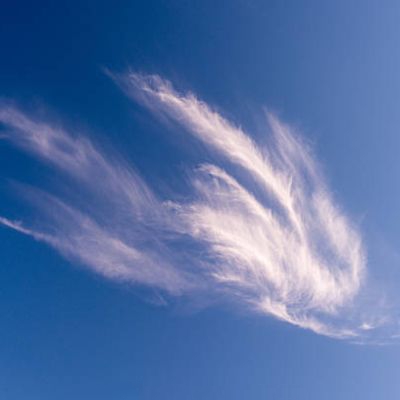
Cloud type: Cirrus (Ci)